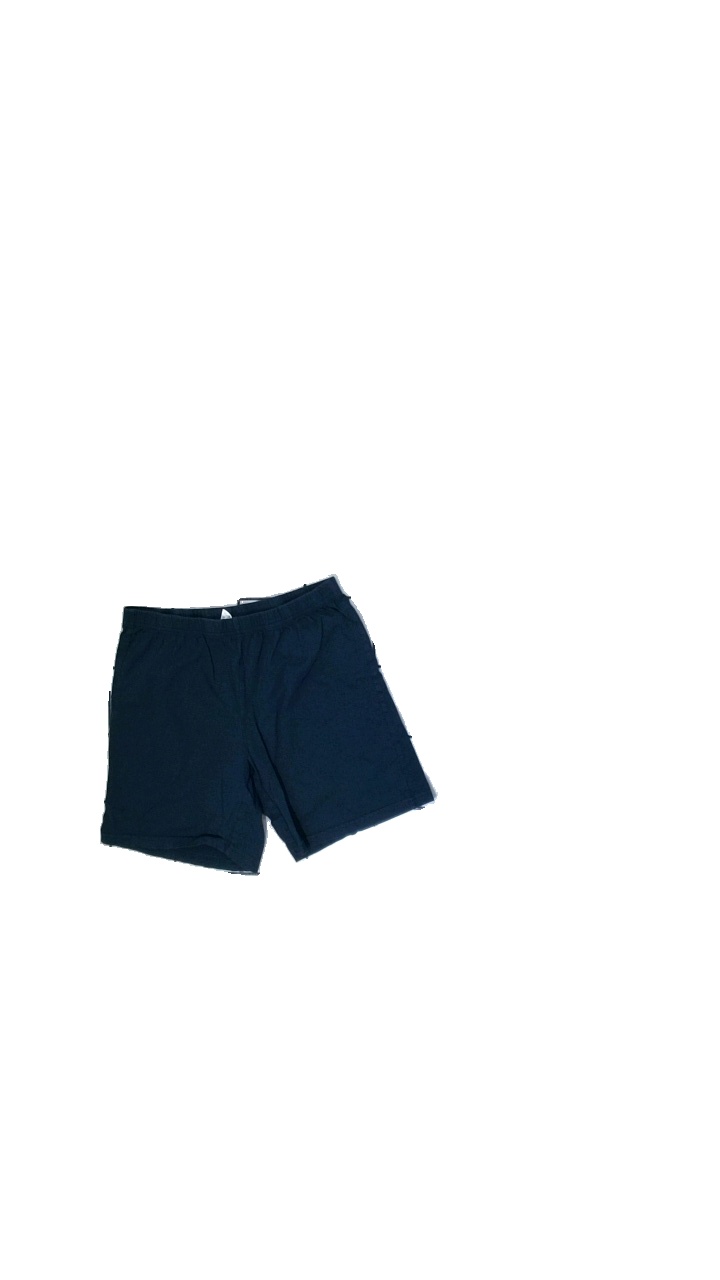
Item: Shorts (Children)
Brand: Alive
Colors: Blue
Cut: Regular
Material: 100%cotton
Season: Summer
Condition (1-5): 5
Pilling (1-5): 5
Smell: Minor
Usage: Reuse
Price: <50